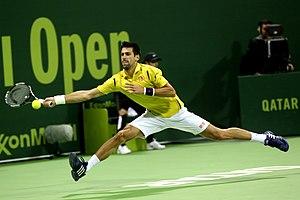
Novak Djokovic, né le 22 mai 1987 à Belgrade, est un joueur de tennis serbe, professionnel depuis 2003.